Community solar

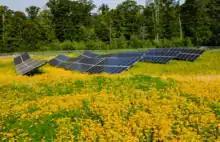
Pollinator Sites are gaining popularity at Community Solar Farms across the country. Nexamp Community Solar Farm featured in Lunenburg Massachusetts

The Green Communities Act of 2008 authorized what was formally known as "neighborhood net-metering", which allowed a group of residents in a neighborhood/town to pool resources to cover the capital cost of a renewable energy installation.